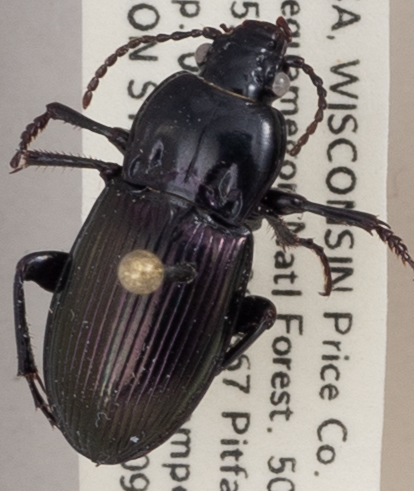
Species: Myas cyanescens
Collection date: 2019-07-09
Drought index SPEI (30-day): -0.32
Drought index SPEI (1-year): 1.69
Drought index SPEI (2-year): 0.9